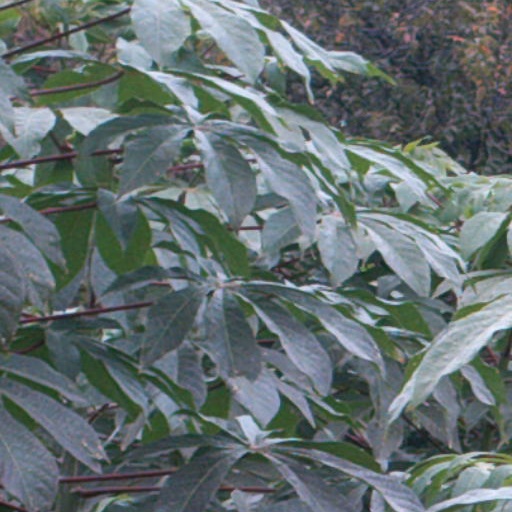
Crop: cassava